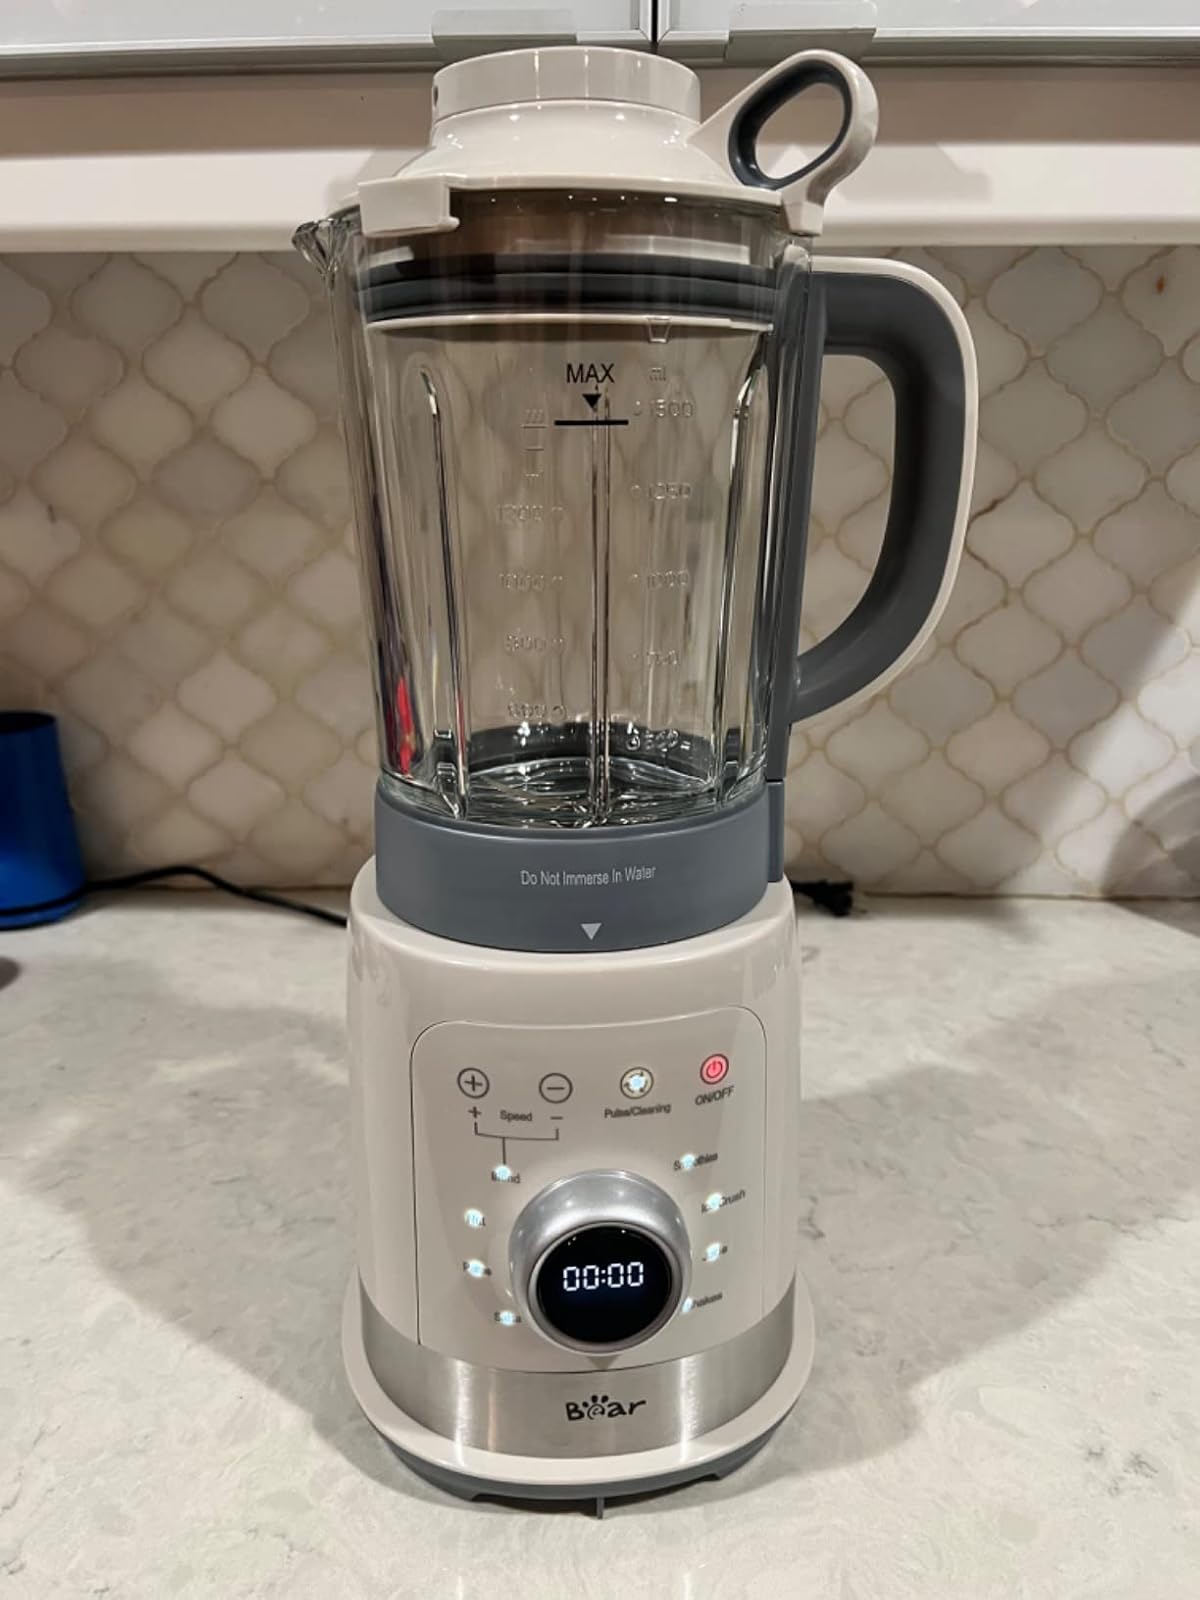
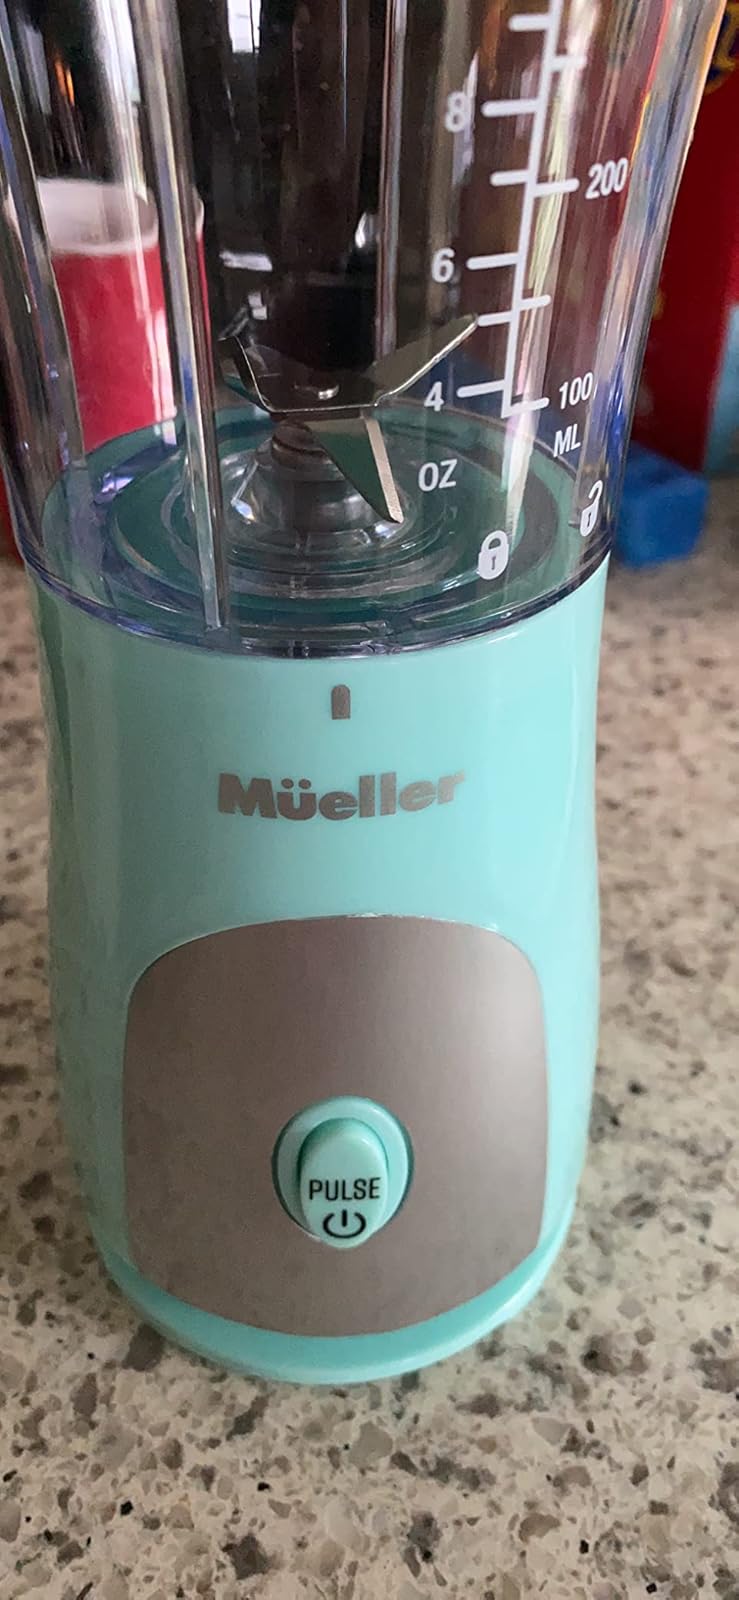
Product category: items_blender
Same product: no